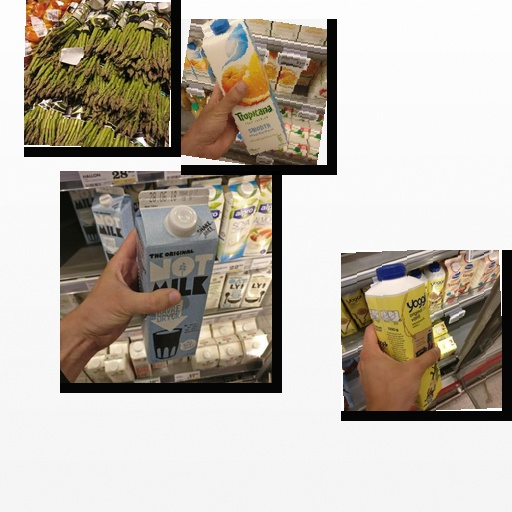
Food items: asparagus, mixed_juice, vanilla_yogurt, oat_milk